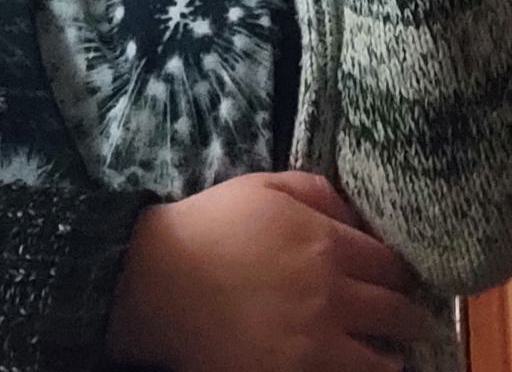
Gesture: no_gesture